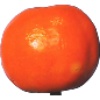
Label: clementine